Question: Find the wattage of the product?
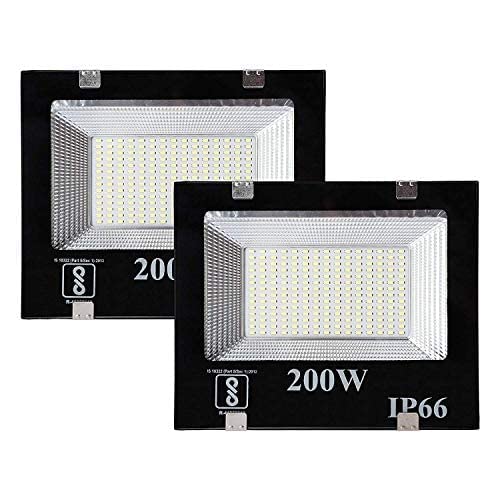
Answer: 200.0 watt